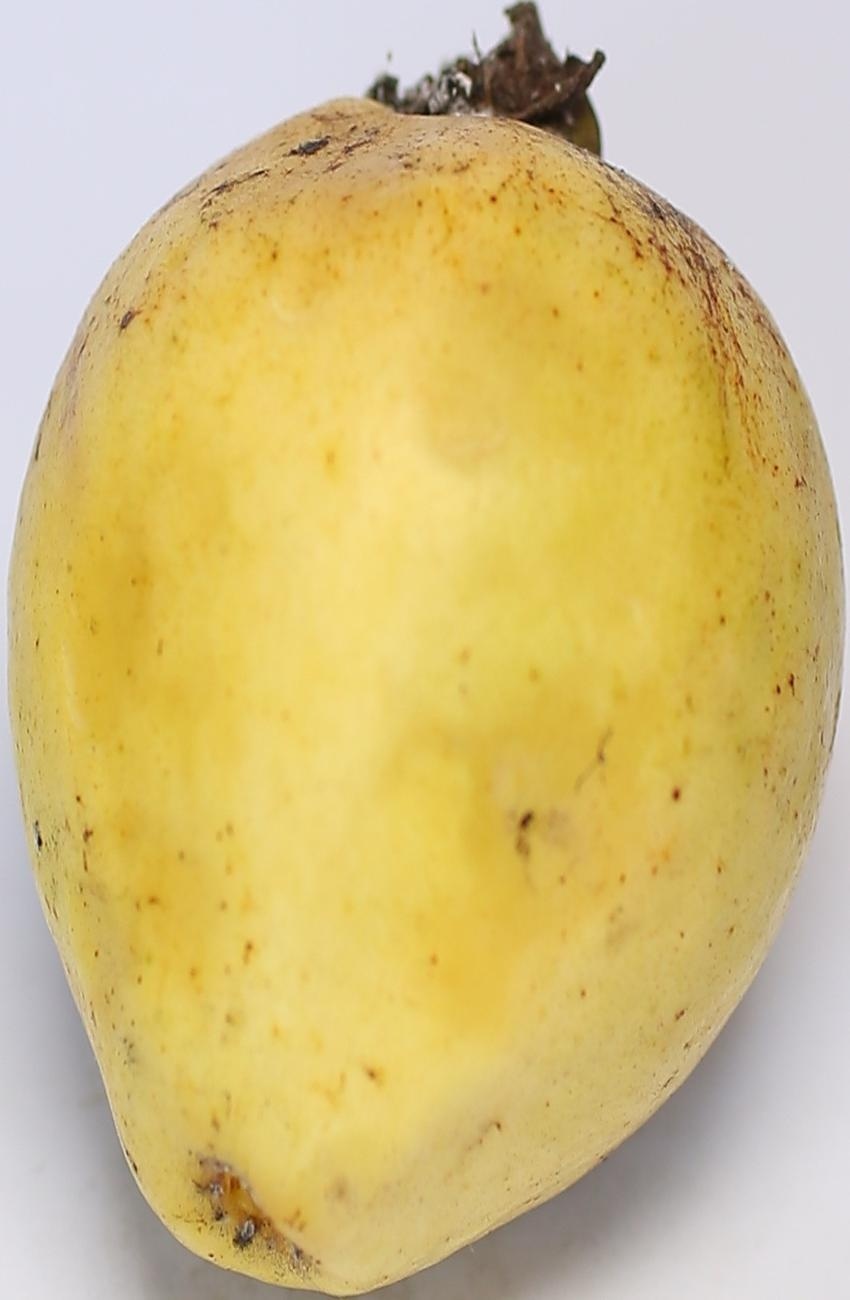
Maturity: ripe
Variety: riyali